Political career of Fidel Castro

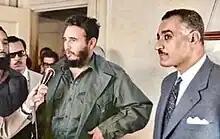
Castro giving press statement next to Egypt's President Gamal Abdel Nasser before their meeting on the sidelines of United Nations General Assembly in 1960

On 13 October 1960, the U.S. prohibited the majority of exports to Cuba, initiating an economic embargo. (An arms embargo had been established in 1958.) In retaliation, INRA took control of 383 private-run businesses on 14 October, and on 25 October a further 166 U.S. companies operating in Cuba had their premises seized and nationalized. On 16 December, the U.S. ended its import quota of Cuban sugar, the country's primary export.